Storyteller (Silko book)

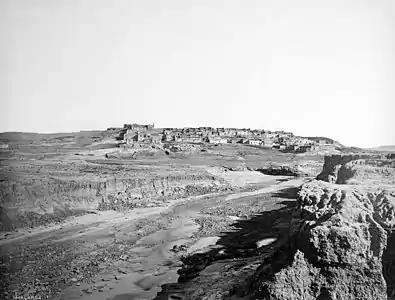
Laguna Pueblo, New Mexico as photographed by John K. Hillers in 1879.

Since publishing "Storyteller" in the 1980s, Silko has primarily published novels and long works, rather than short stories or collections. "Yellow Woman" and "Lullaby," short stories published within "Storyteller," have been widely anthologized.